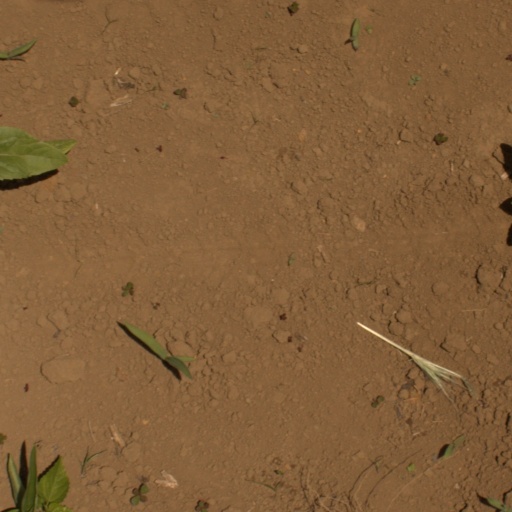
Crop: Jerusalem artichoke